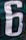
Number: 6